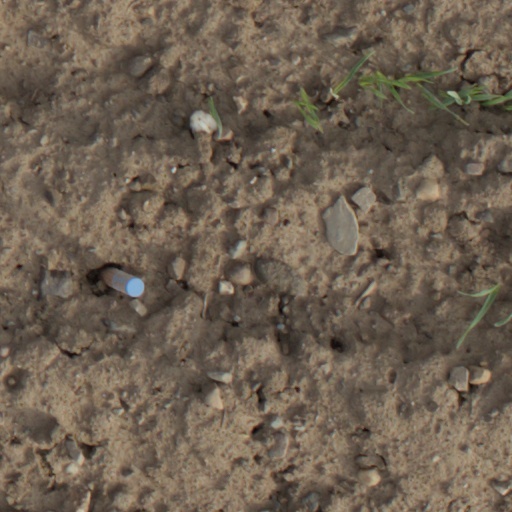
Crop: wheat